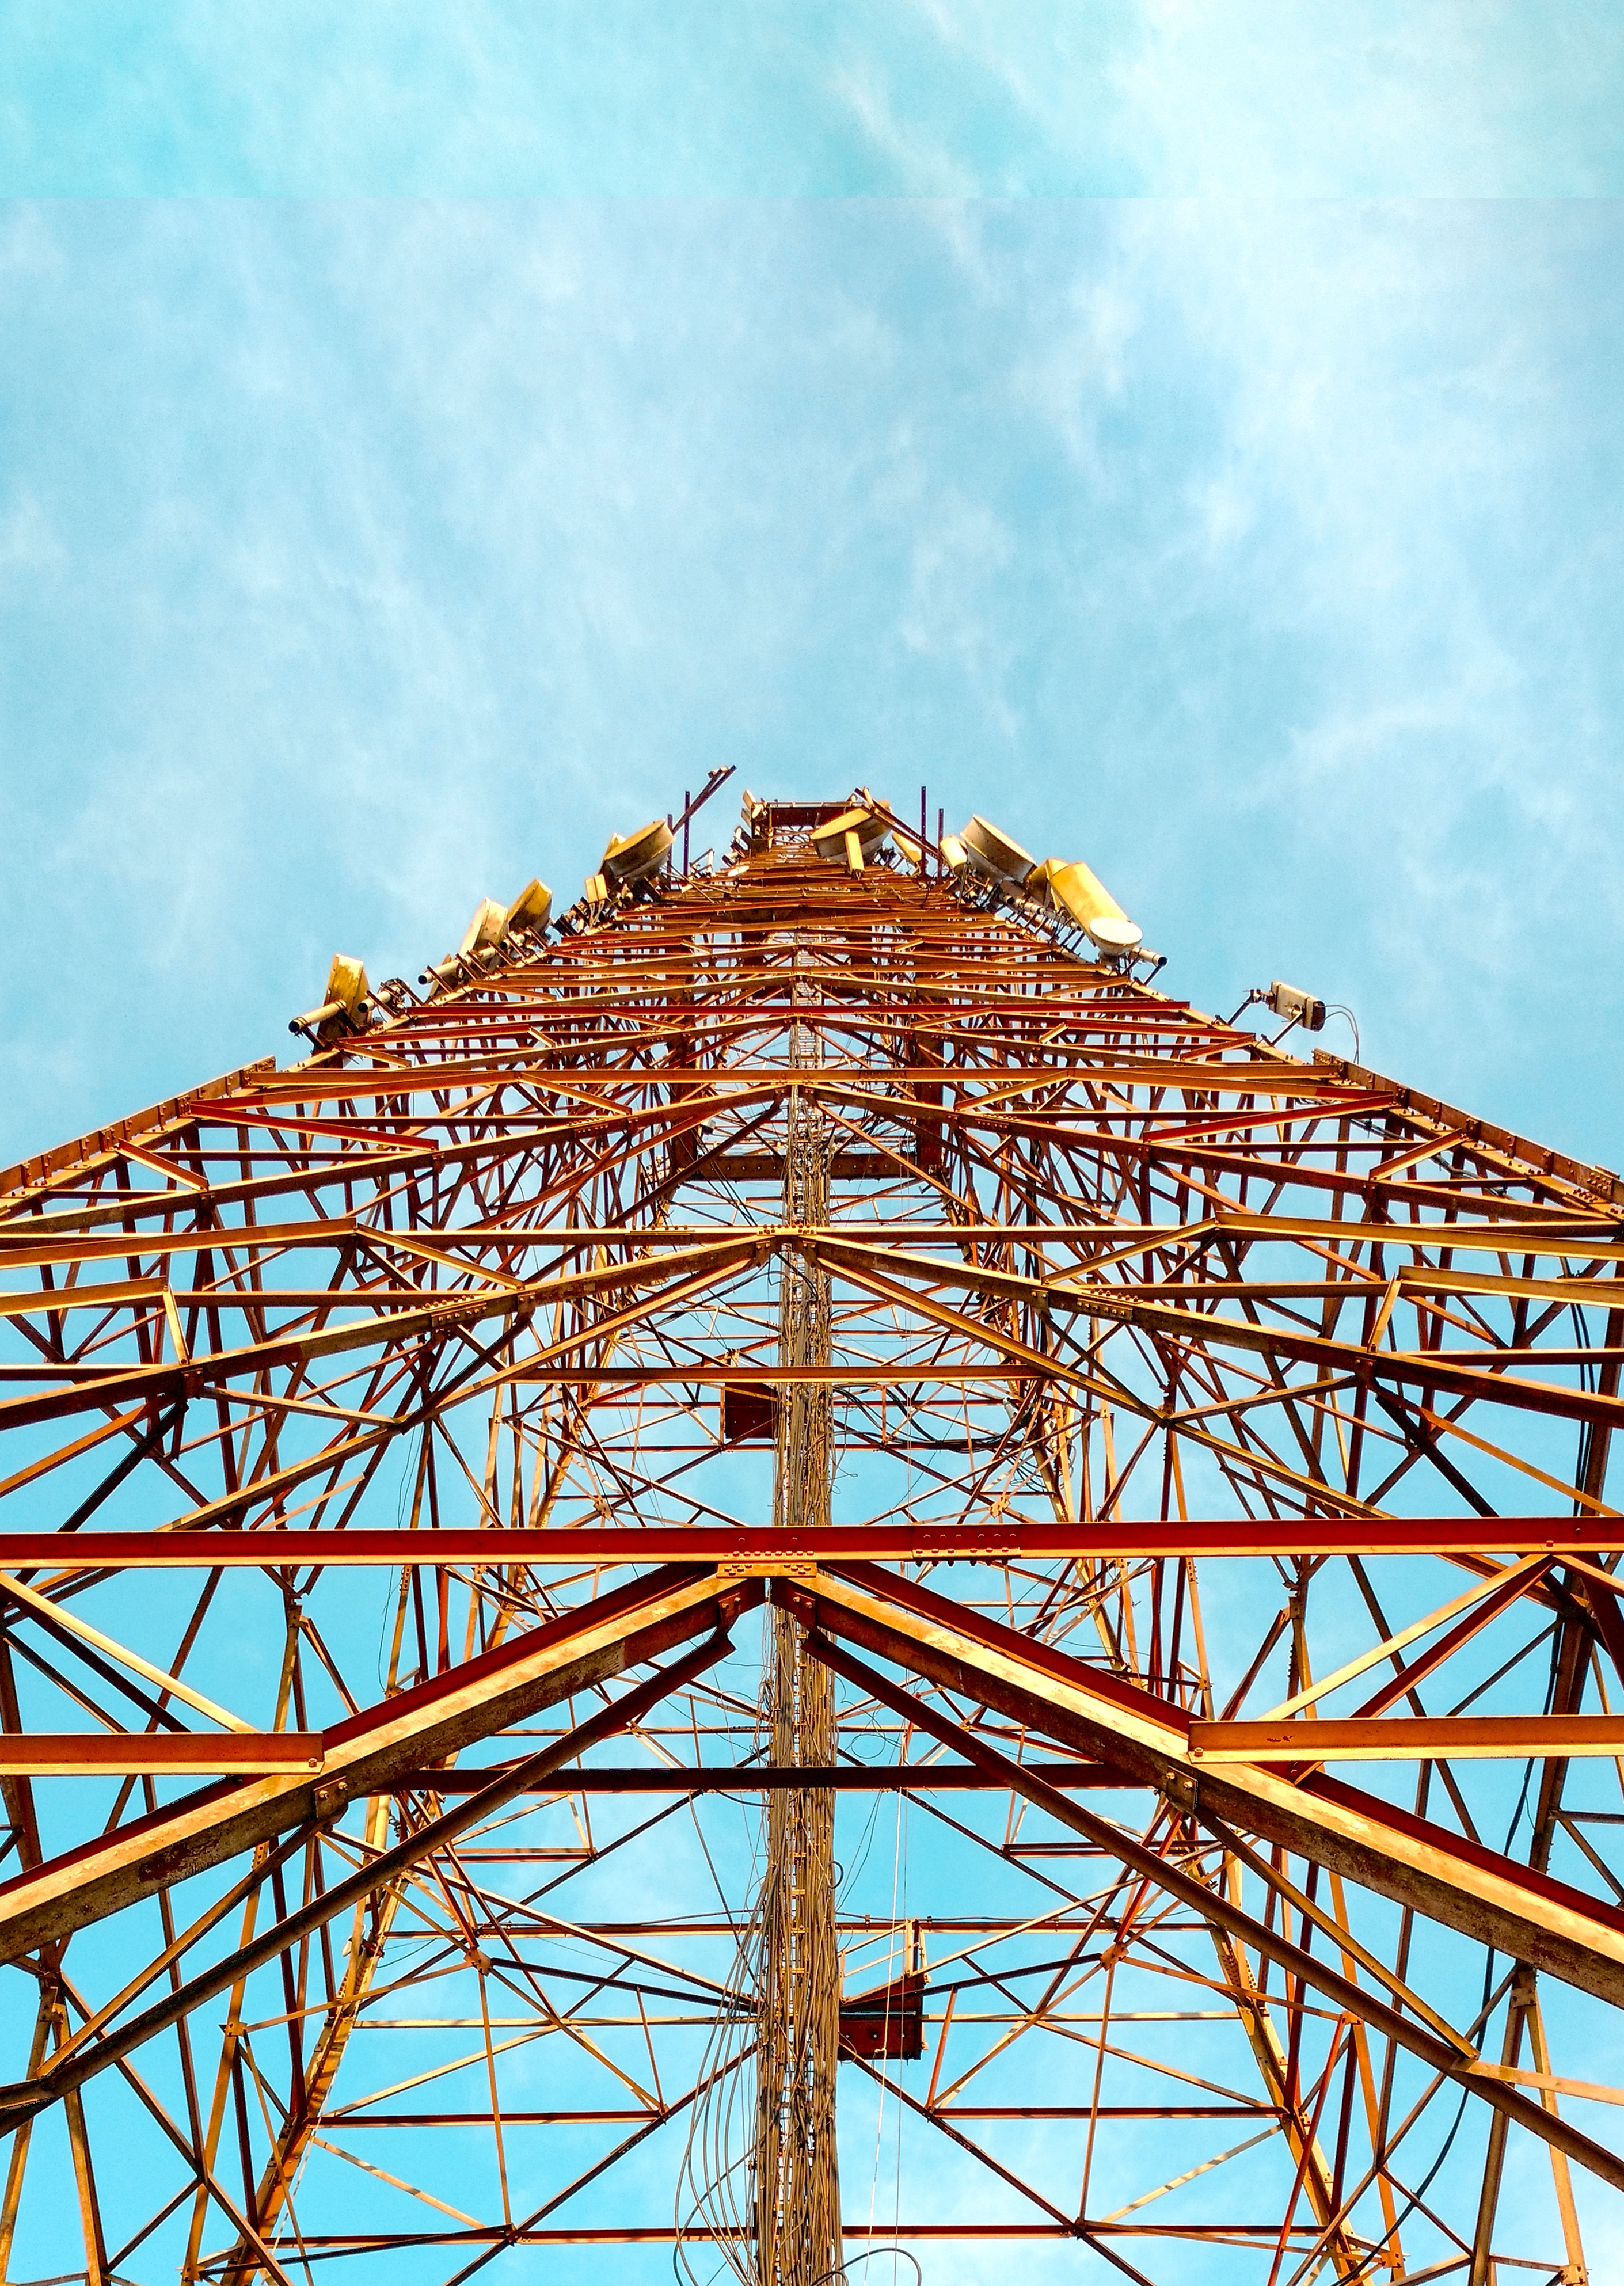
sky, recreation, amusement park, tower, park, amusement ride, outdoor recreation